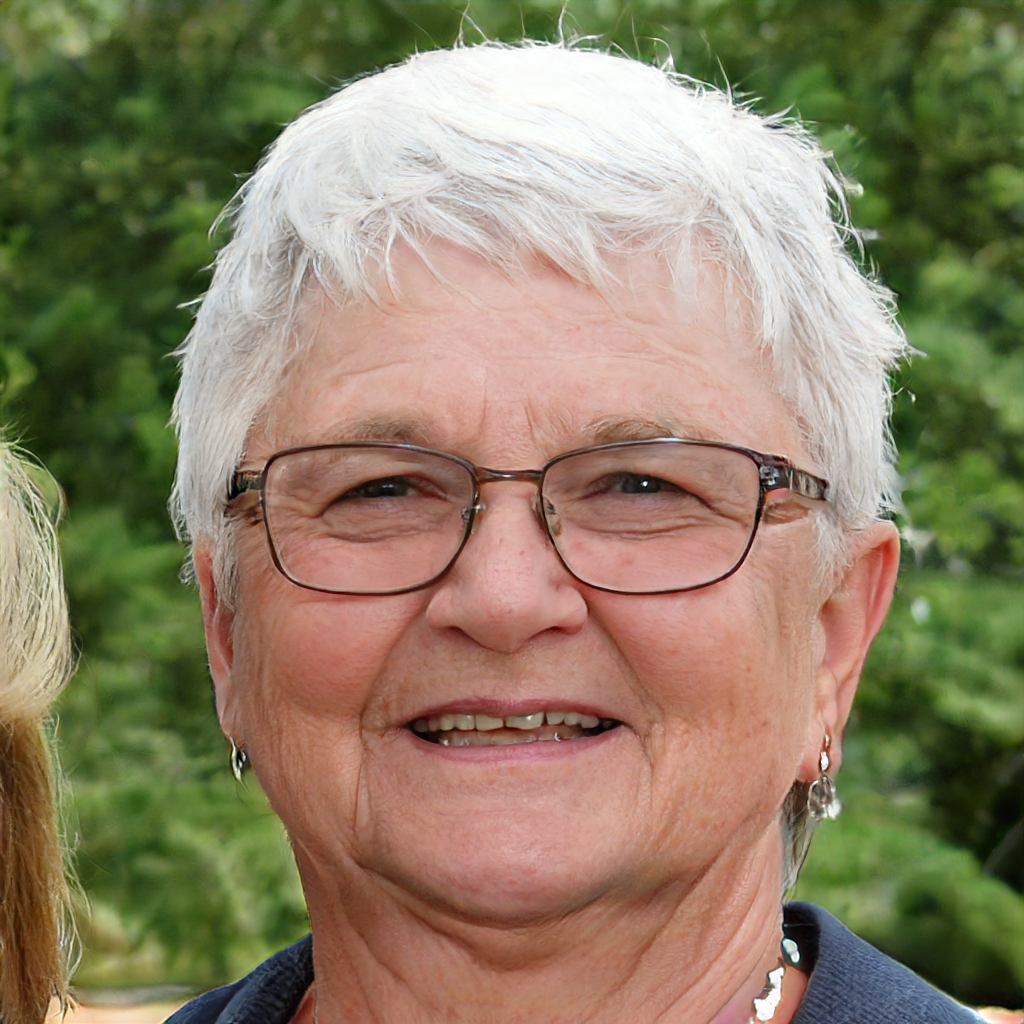
Gender: Female